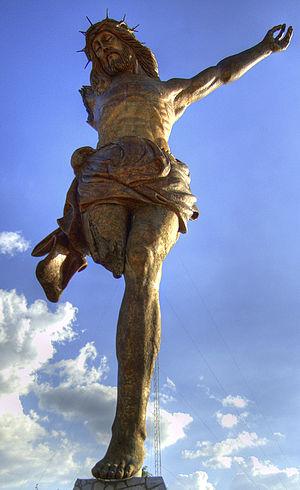
Cet article recense les statues les plus hautes actuellement érigées.